Hugh O'Neill, Earl of Tyrone

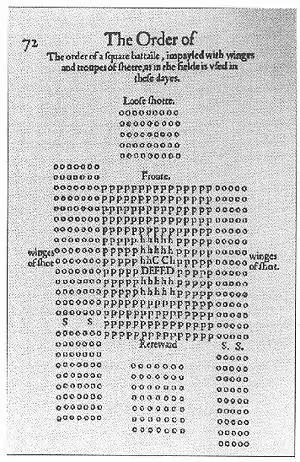
Late 16th-century English pamphlet depicting pike and shot, an infantry formation often used by Tyrone's forces

Government commissioners abandoned negotiations by spring 1598, recognising that O'Donnell and Tyrone were intentionally impeding the peace process. When the truce expired in June, Tyrone resumed hostilities by besieging the Blackwater Fort. Bagenal, motivated by his animosity towards Tyrone, advocated to lead an army to relieve the fort. On 14 August, whilst crossing the River Callan, Bagenal's army was attacked by the combined forces of Tyrone, O'Donnell and Maguire. The confederates had prepared ditches in the ground to obstruct the enemy. Half of Bagenal's 4,000 men were killed, including Bagenal himself, who was struck by a bullet after lifting his visor.